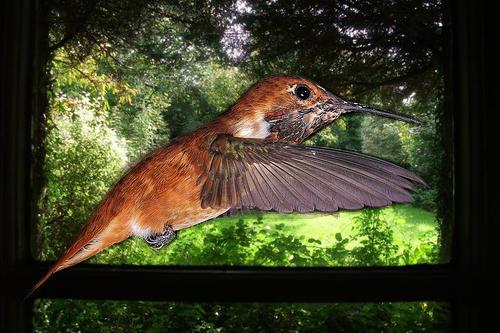
Bird species: Rufous_Hummingbird
Bird type: landbird
Background: land